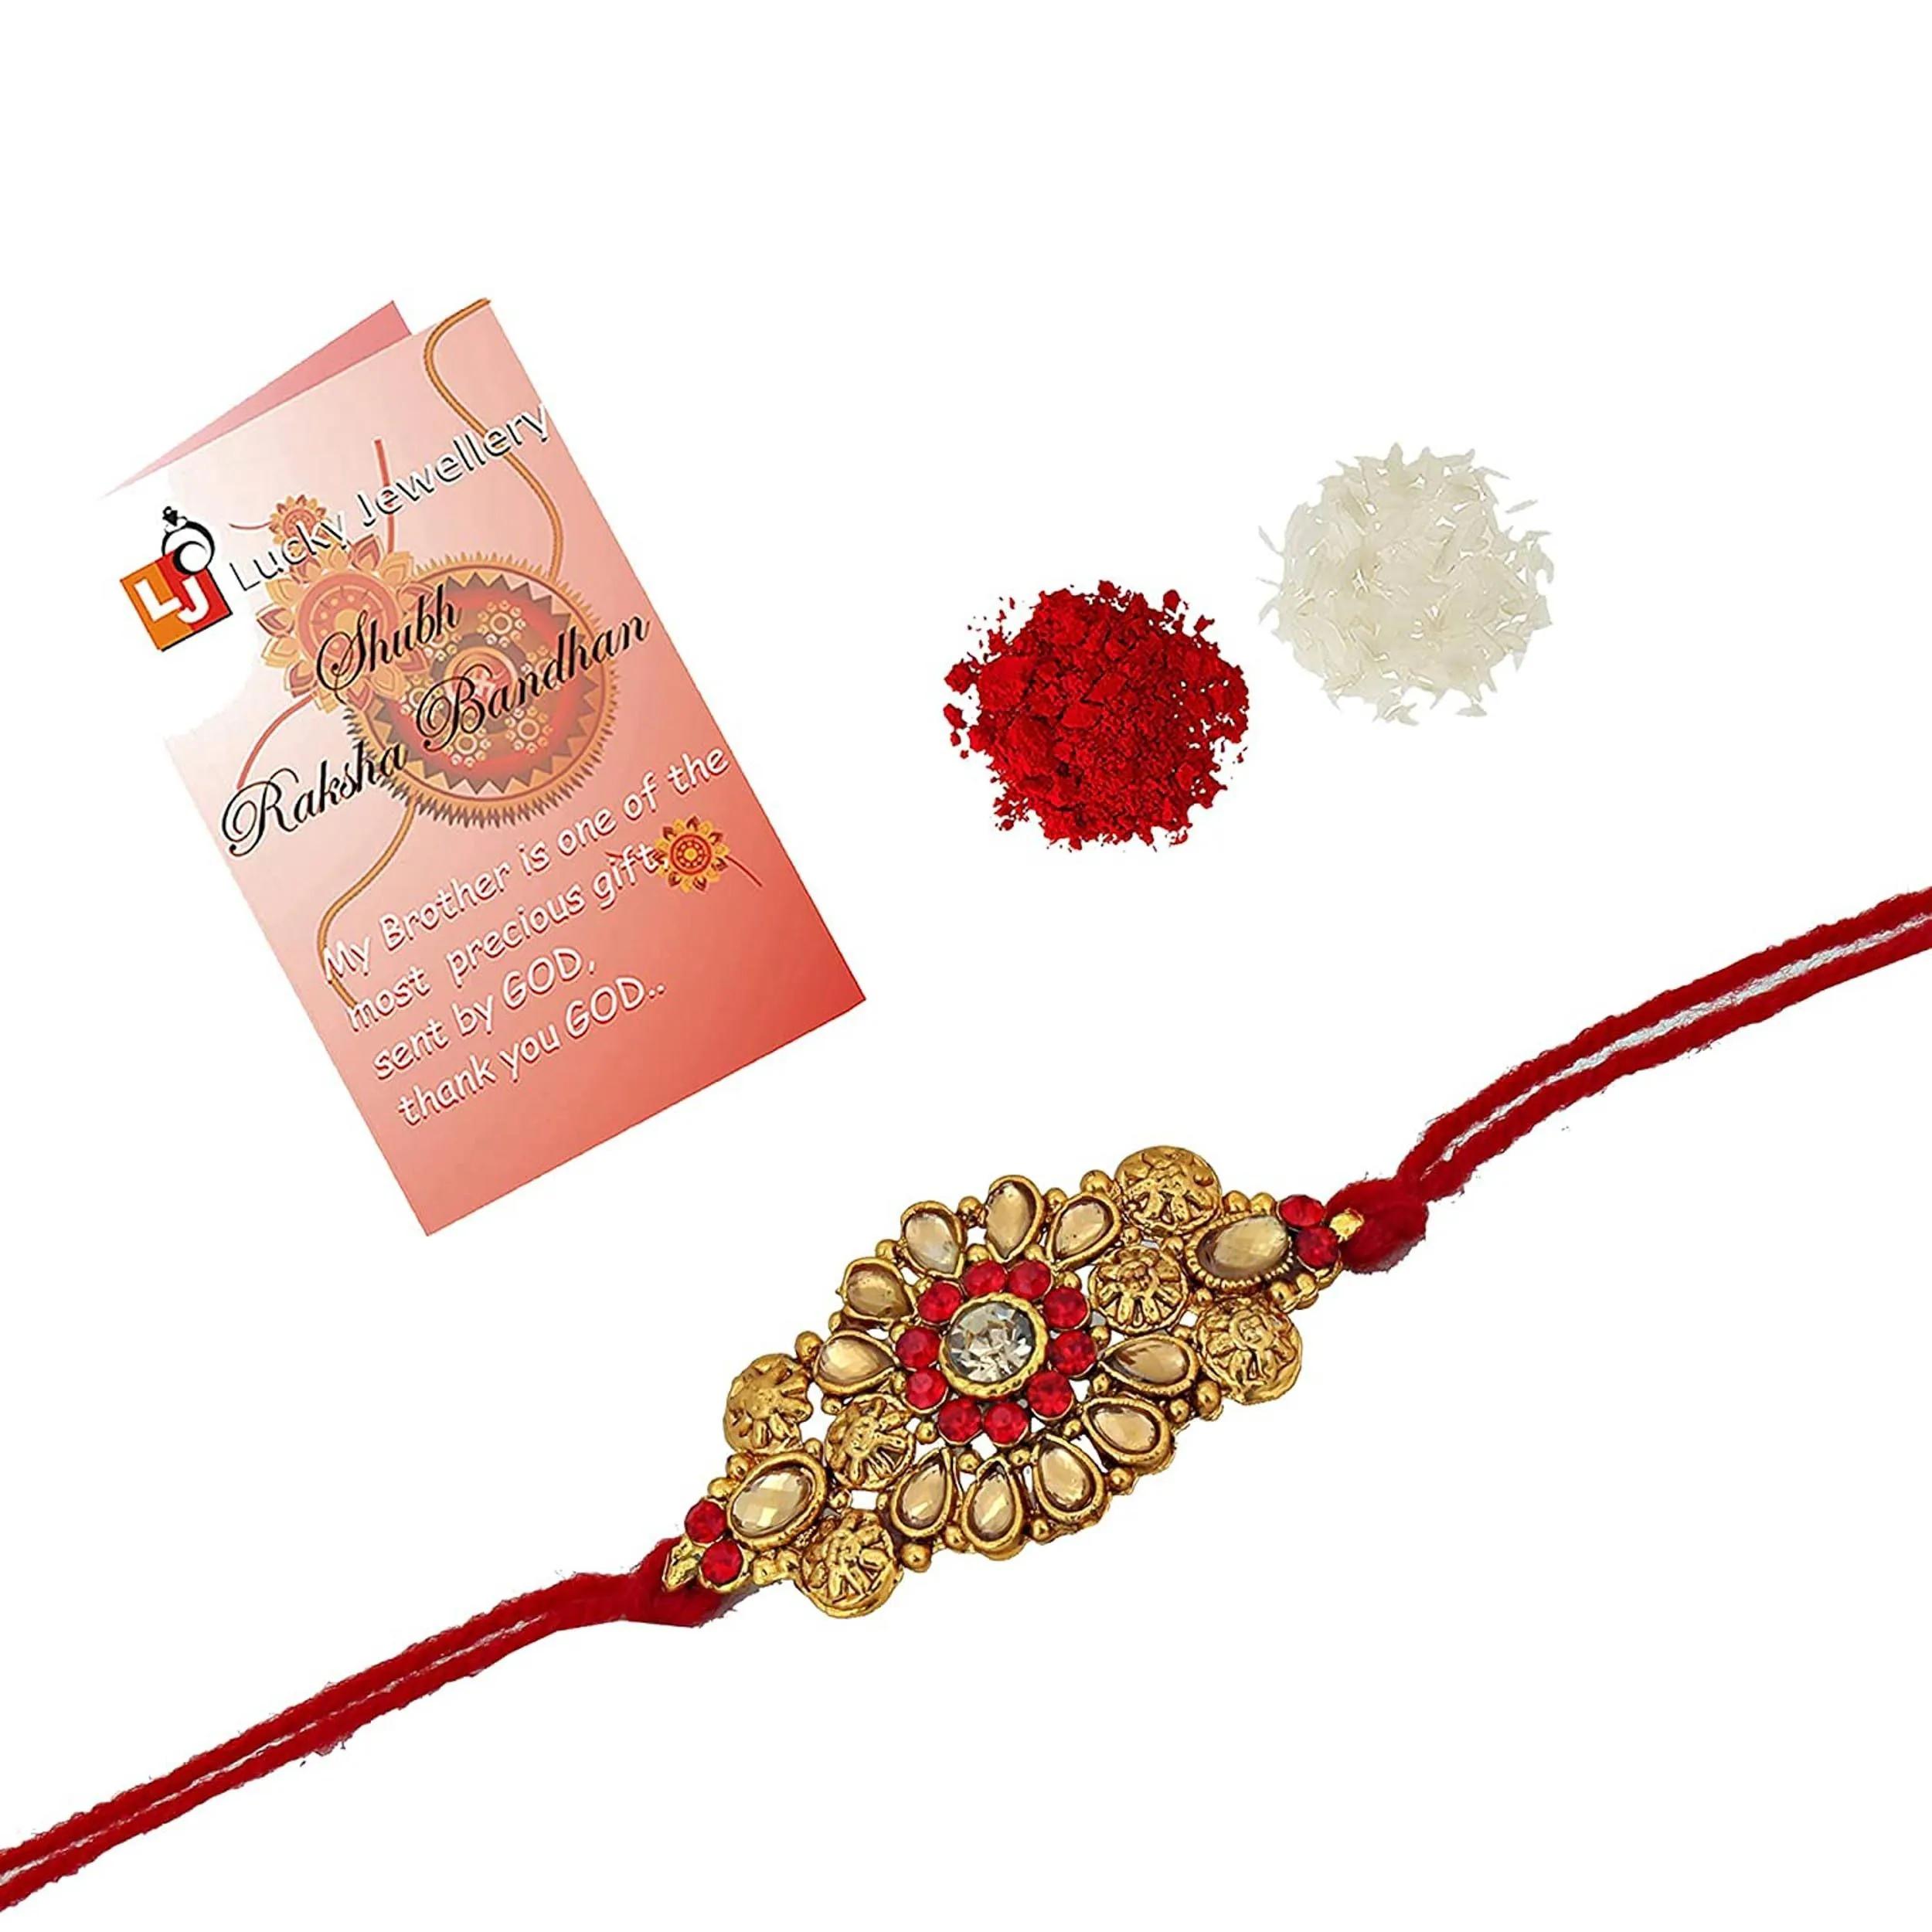
 Lucky Jewellery 18 K Gold Plated Rakhi With Roli, Chwal, Silver Pure Chandi Two Thousand Rupee Note And Best Wishes Card For Men
Type: Rakhis
Brand: LUCKY JEWELLERY
Price: Rs. 422
The product is designed and printed in india. Inspired by the roots of india we strive with a mission to design for life with our exclusive designer products with the only goal to delight you on the auspicious occasion of raksha bandhanDisclaimer:Product color may slightly vary due to photographic lighting sources or your monitor settings.
Features: Send love to your brother acknowledge your love for your brother by sending this beautiful rakhi with a promise that your bond with him will grow stronger with each passing moment,Send love to your brother via lucky jewellery . Acknowledge your love for your brother by sending this beautiful rakhi with a promise that your bond with him will grow stronger with each passing moment,Use this beautiful rakhi for the blessed occasion of rakshabandhan,Gift you brother this wonderful and fabulous looking rakhi this rakshabandhan and express your love in the most amazing way
Included: 1 Pc Rakhi With Roli, Chwal, Silver Pure Chandi Two Thousand Rupee Note and best wishes card